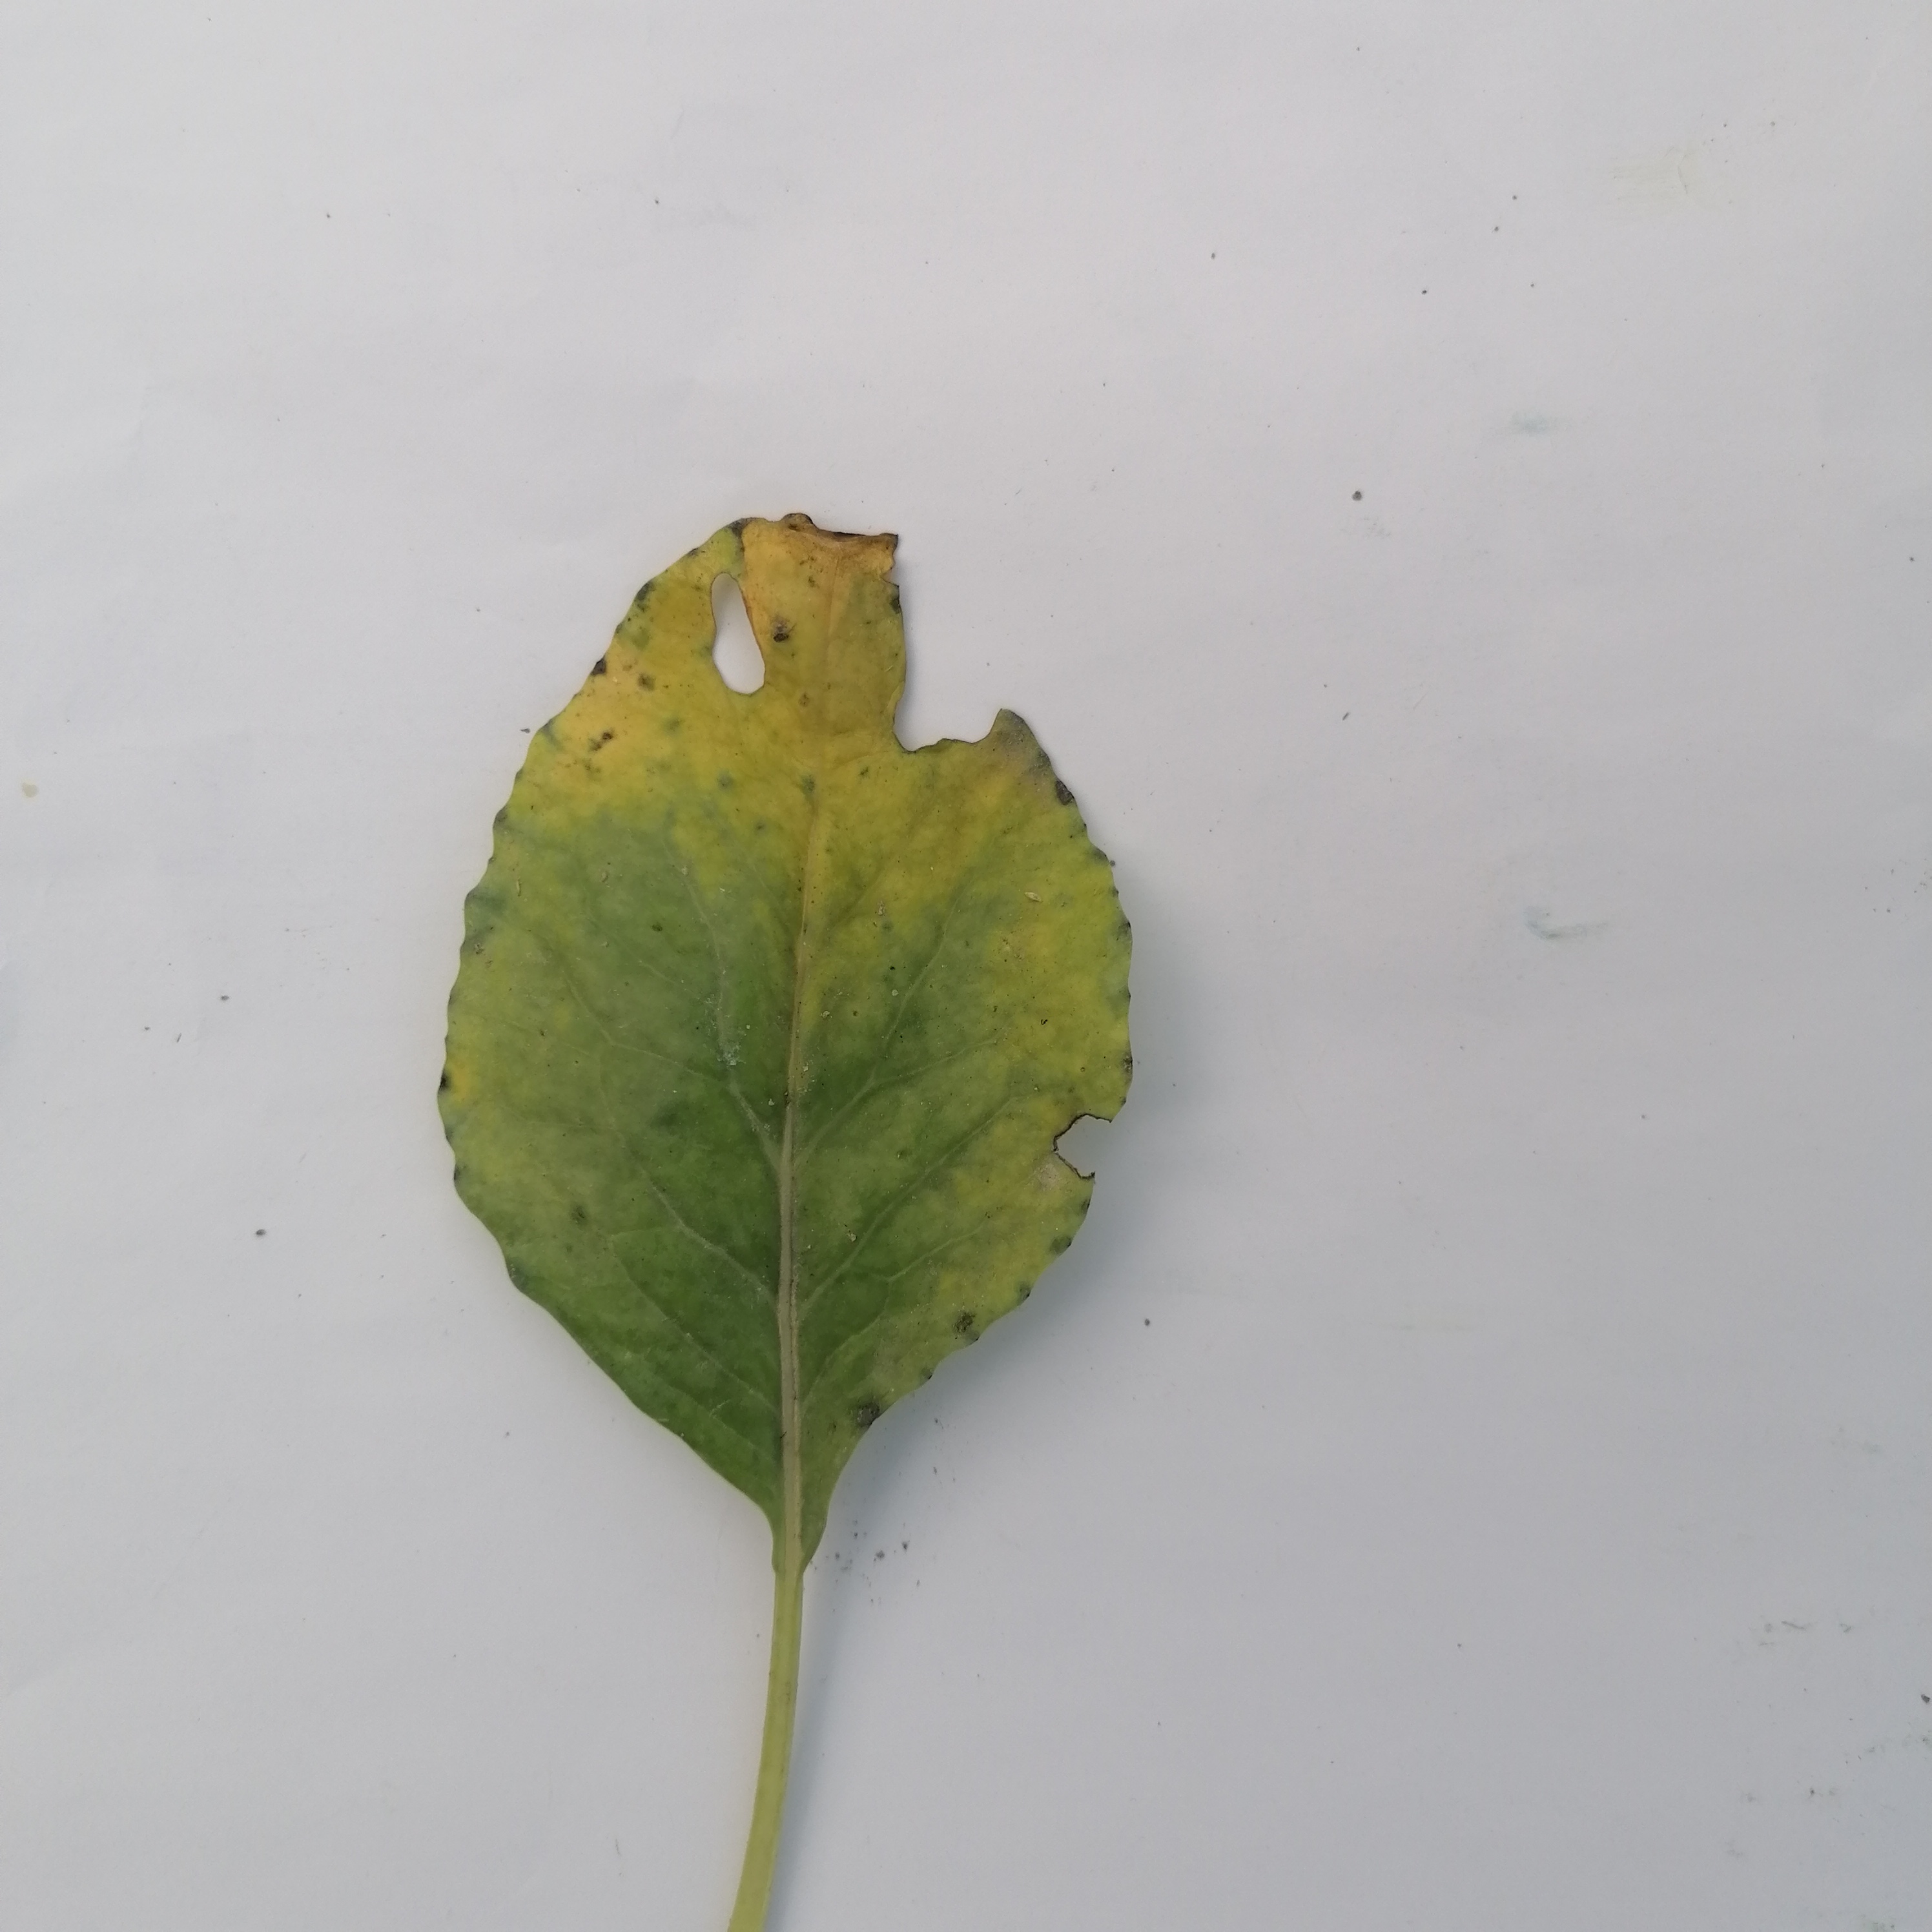
Label: Black Rot